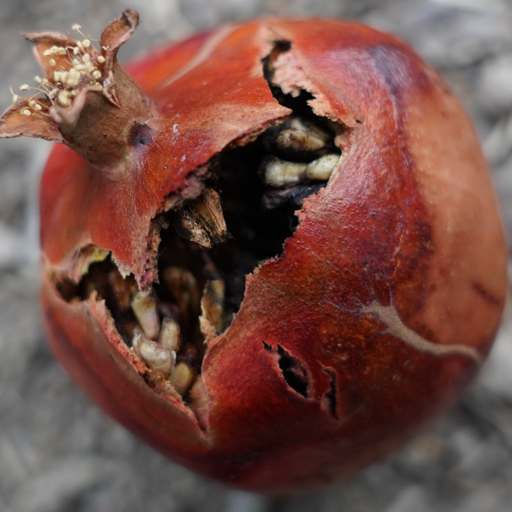
Label: Colletotrichum spp